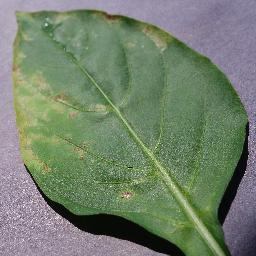
Label: Pepper,_bell___Bacterial_spot